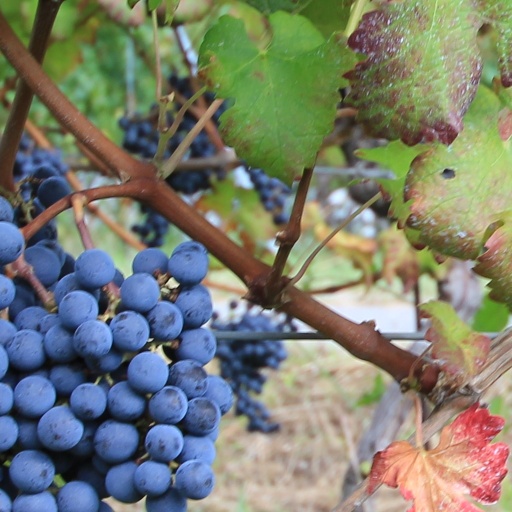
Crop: grape